Broken Bridge (Hangzhou)

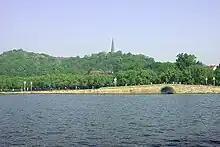
Broken Bridge, West Lake, Hangzhou.

Broken Bridge is a bridge near the West Lake in Hangzhou, China. It is a small, three-span, semicircular stone arch. The current bridge was built in 1922 but its history dates from the Tang dynasty. It was known as Baoyou Bridge during the Song dynasty and Duanjia Bridge during the Yuan dynasty.